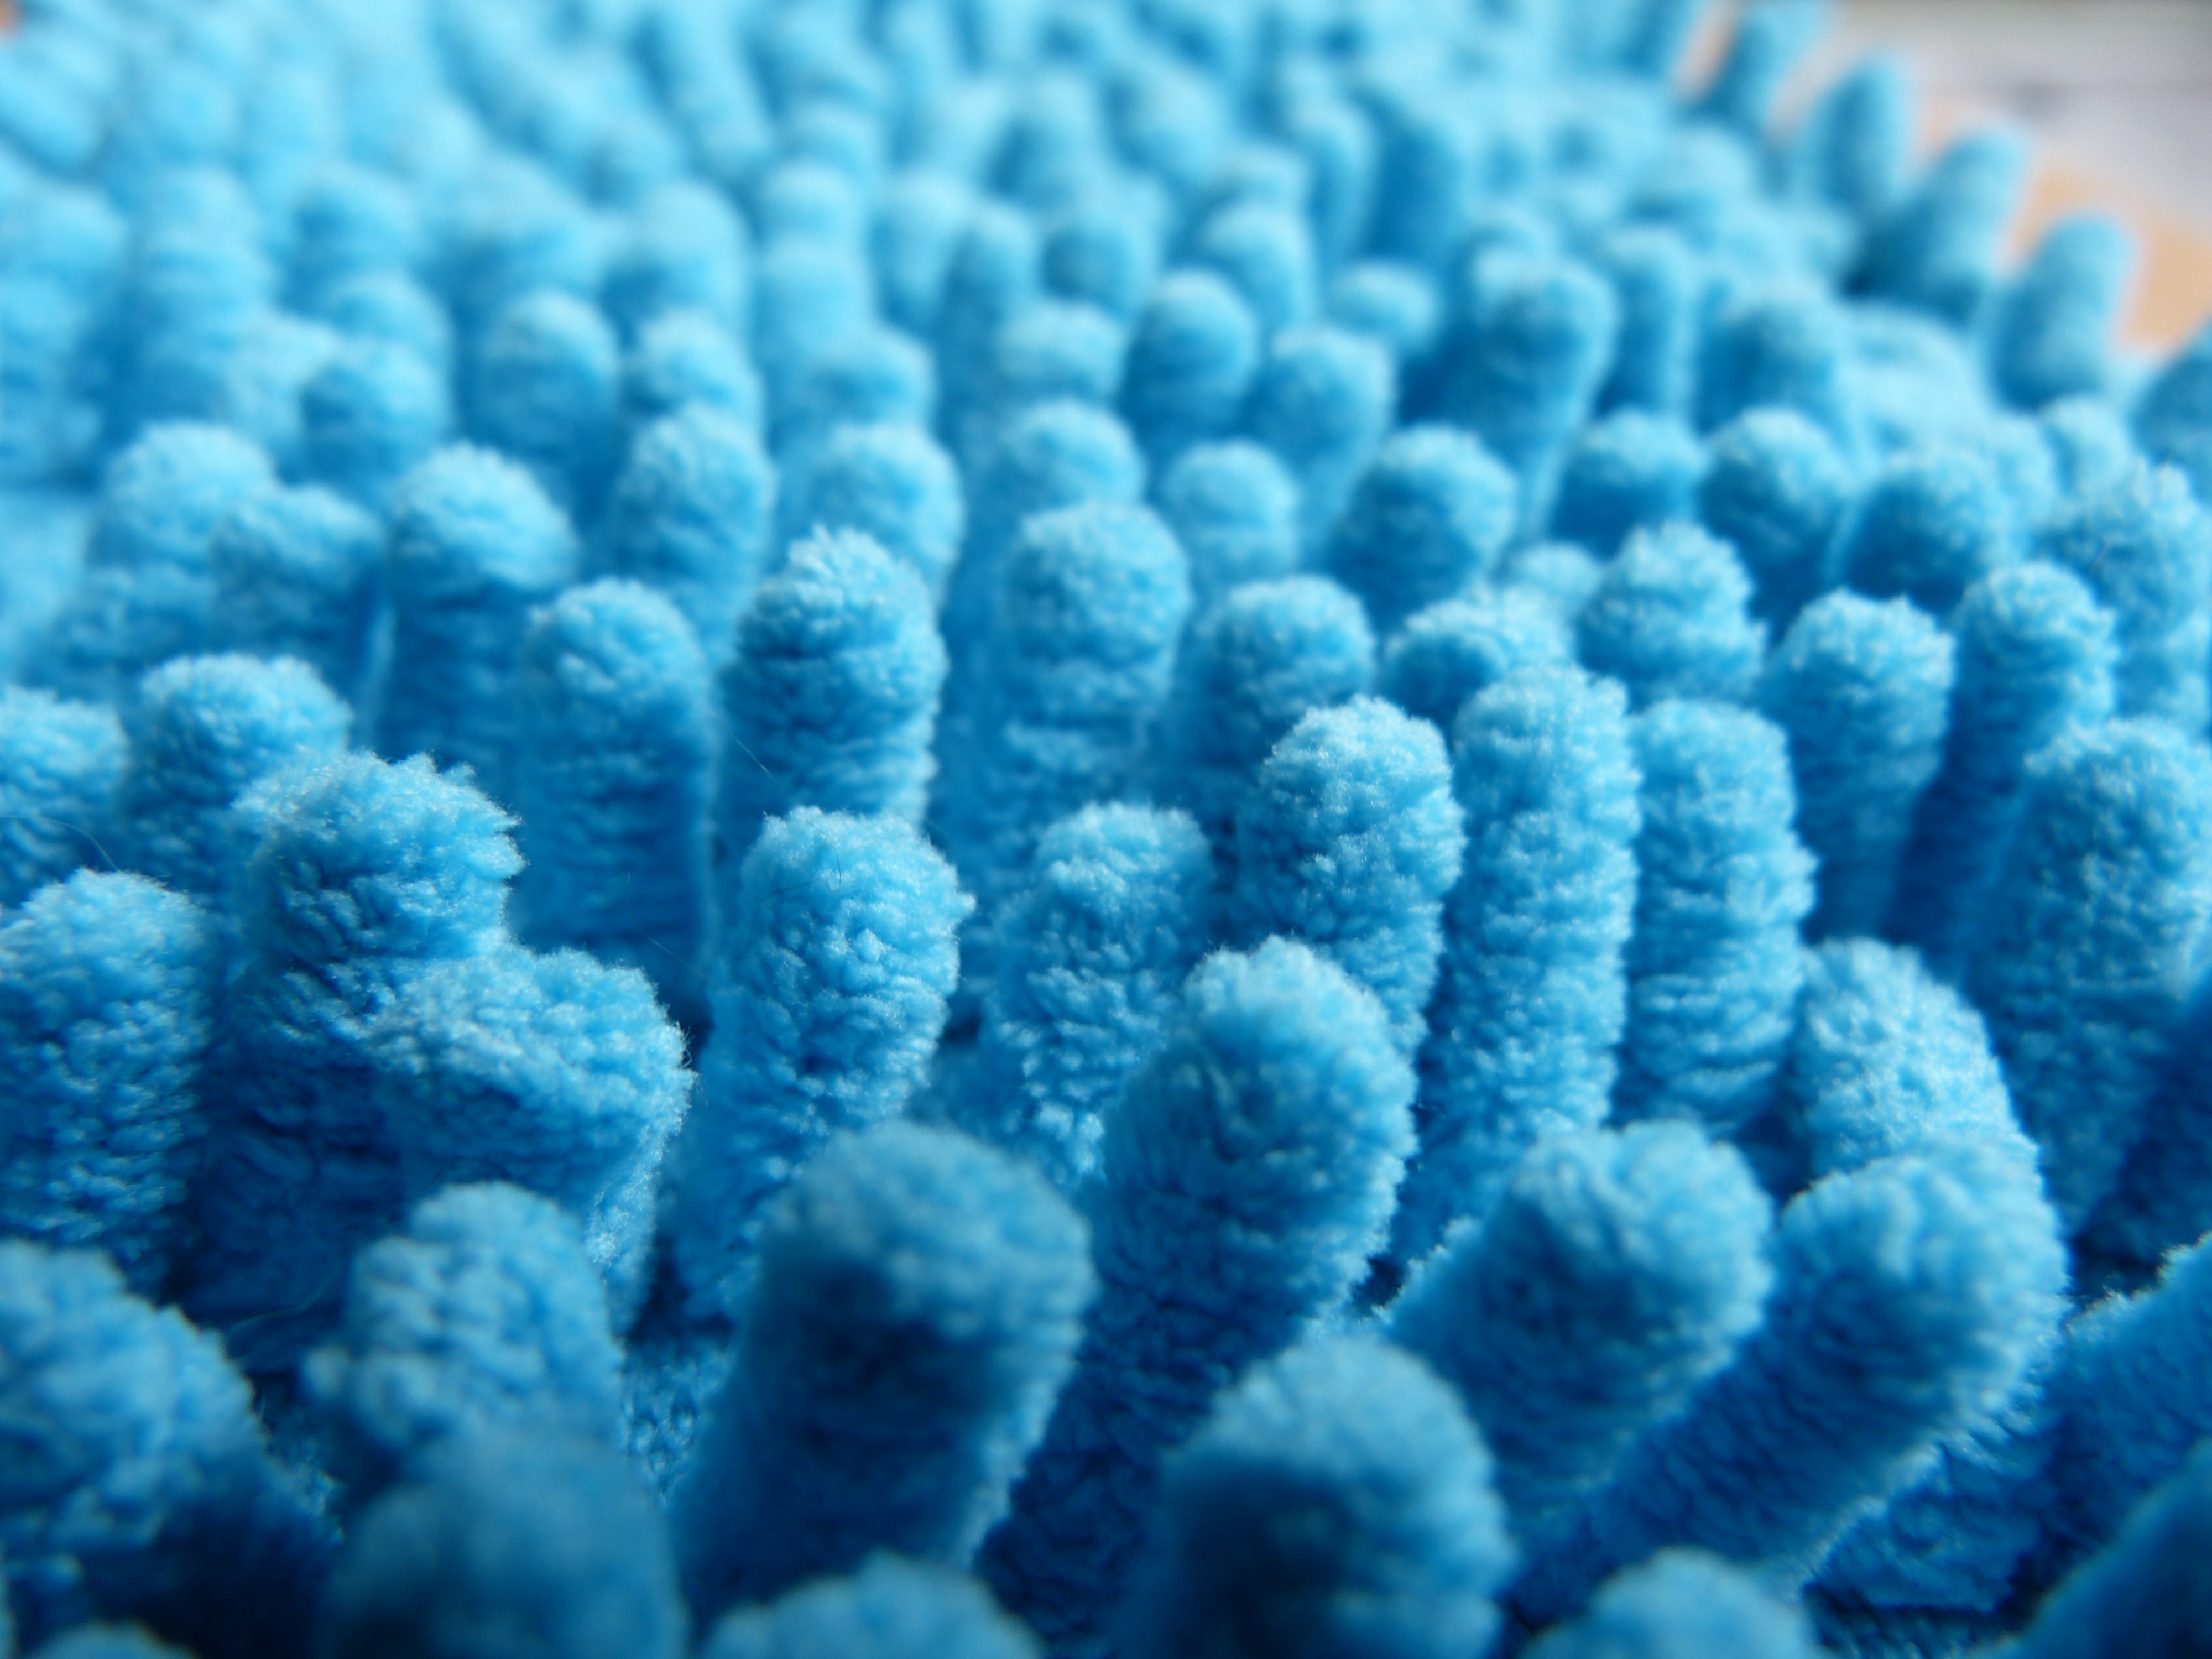
fluffy, biology, blue, coral, coral reef, invertebrate, reef, textile, cnidaria, fleece, soft, plush, cuddly, shaggy, macro photography, knuffig, suck, marine biology, marine invertebrates, non woven cloth